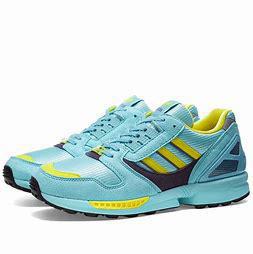
Brand: Adidas
Model: ZX 8000